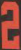
Number: 2